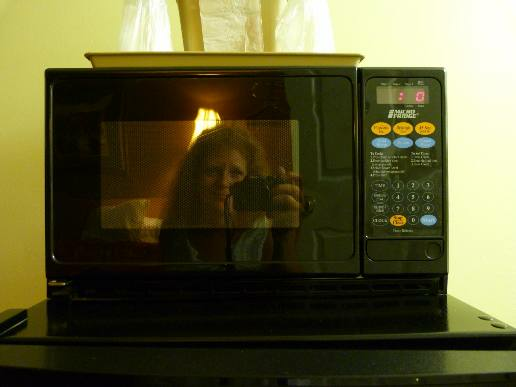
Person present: Yes